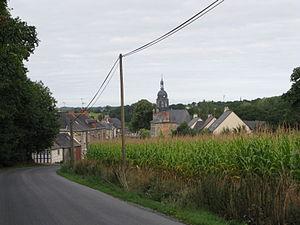
Availles-sur-Seiche est une commune française située dans le département d'Ille-et-Vilaine en Région Bretagne et peuplée de 684 habitants.